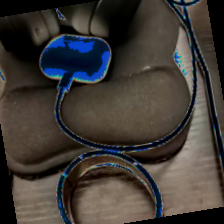
Label: has bracelet mod